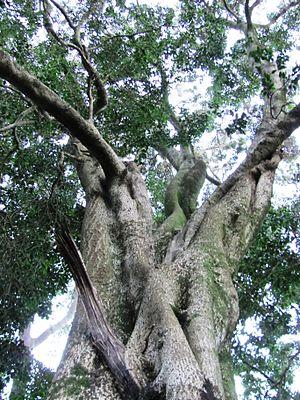
Olea capensis subsp. macrocarpa est une sous-espèce de l'espèce Olea capensis laquelle appartient à la famille des Oleaceae.